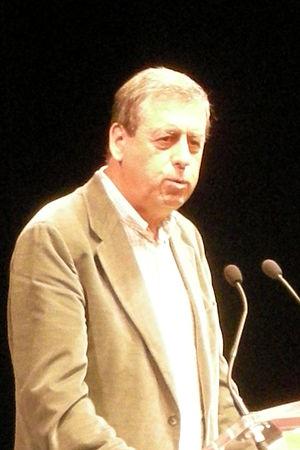
Francisco Sosa Wagner, né le 10 juin 1946 à Al Hoceïma, Maroc espagnol, est un homme politique espagnol, membre du parti Union, progrès et démocratie.